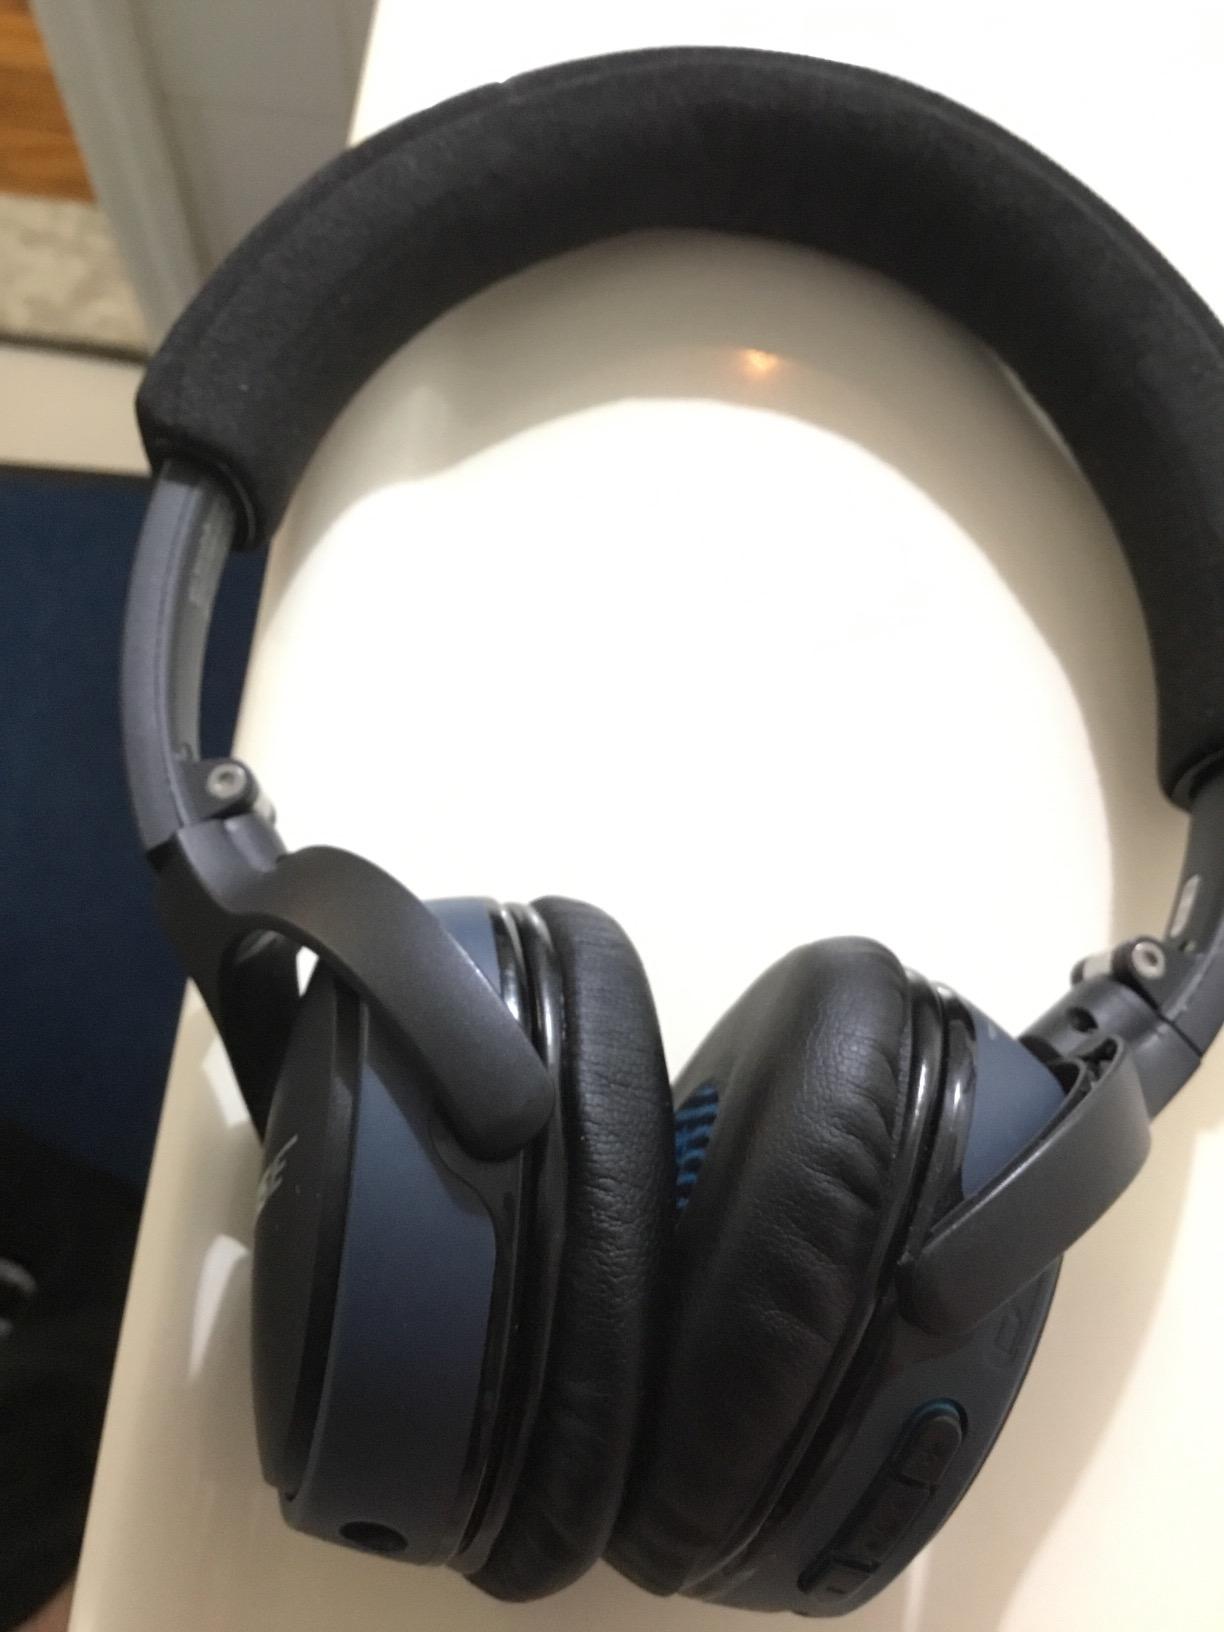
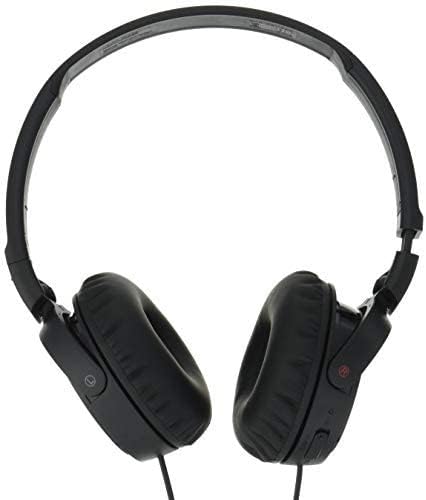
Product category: headphones
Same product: no